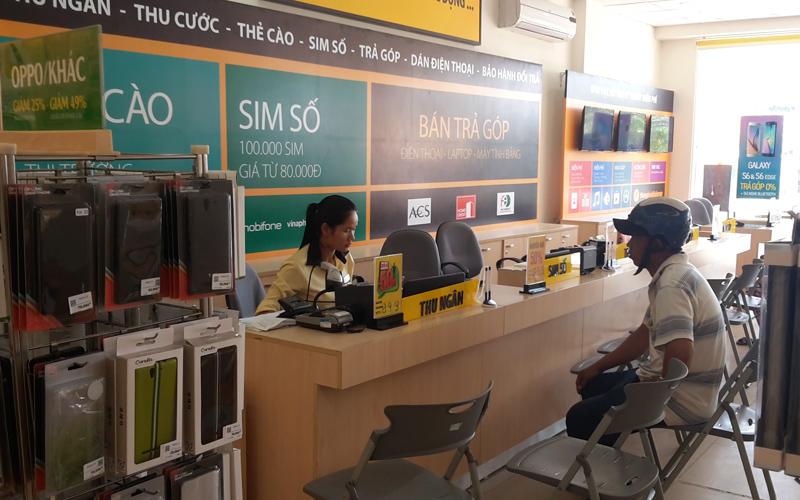
có một cô gái xuất hiện ở bên trong quầy